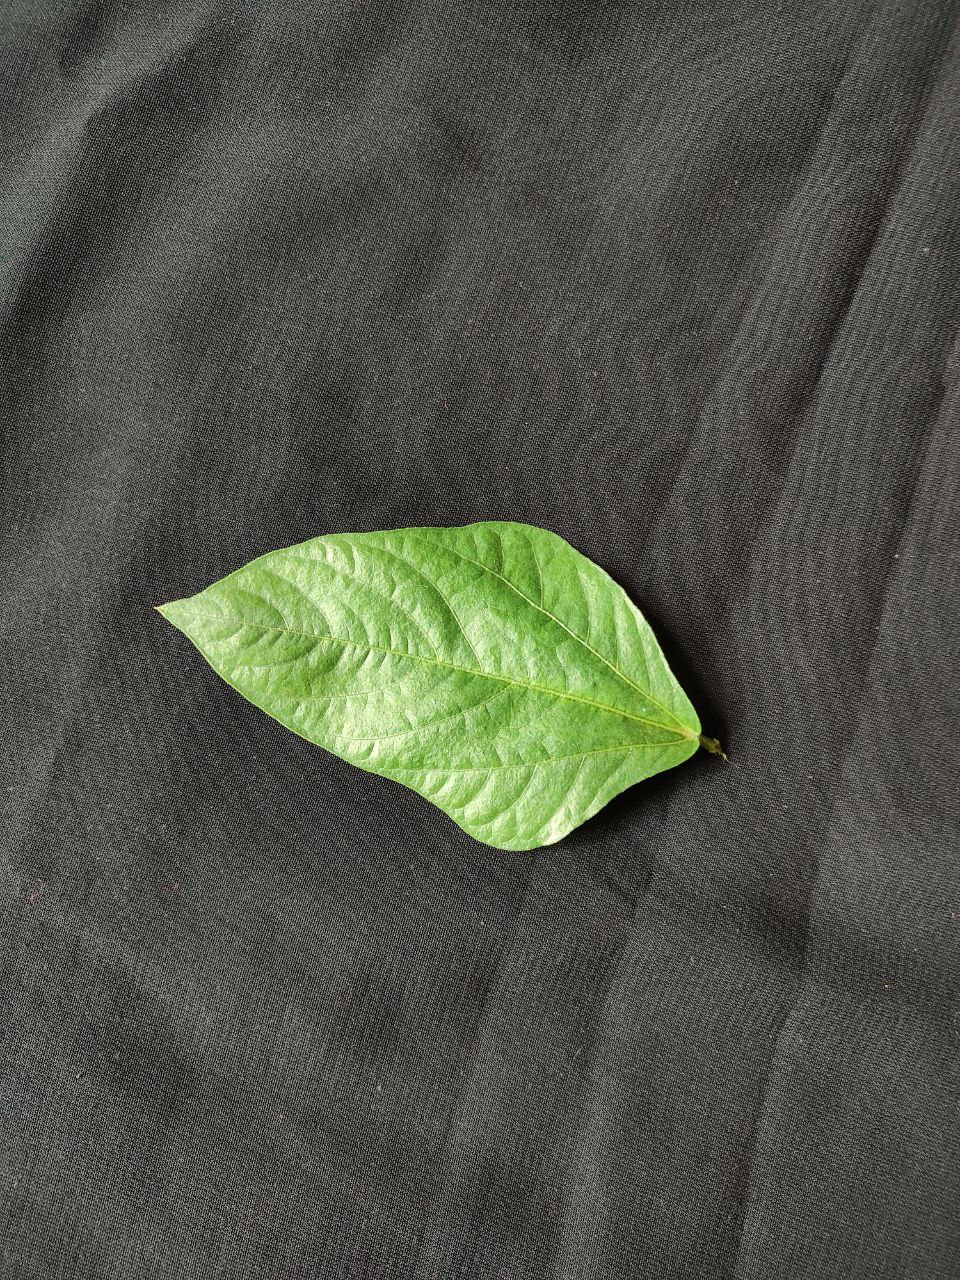
Crop: cowpea
Leaf condition: Fresh Leaf